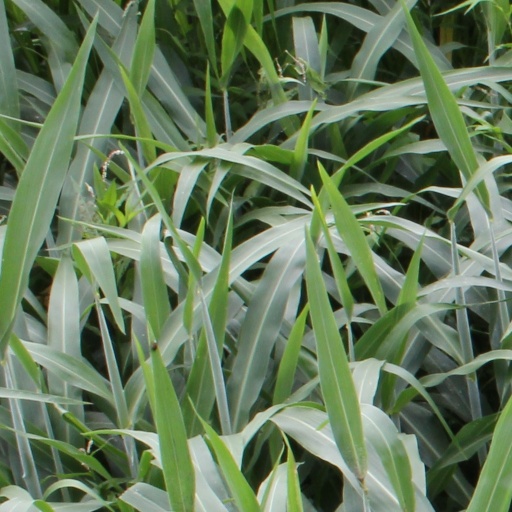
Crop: sorghum